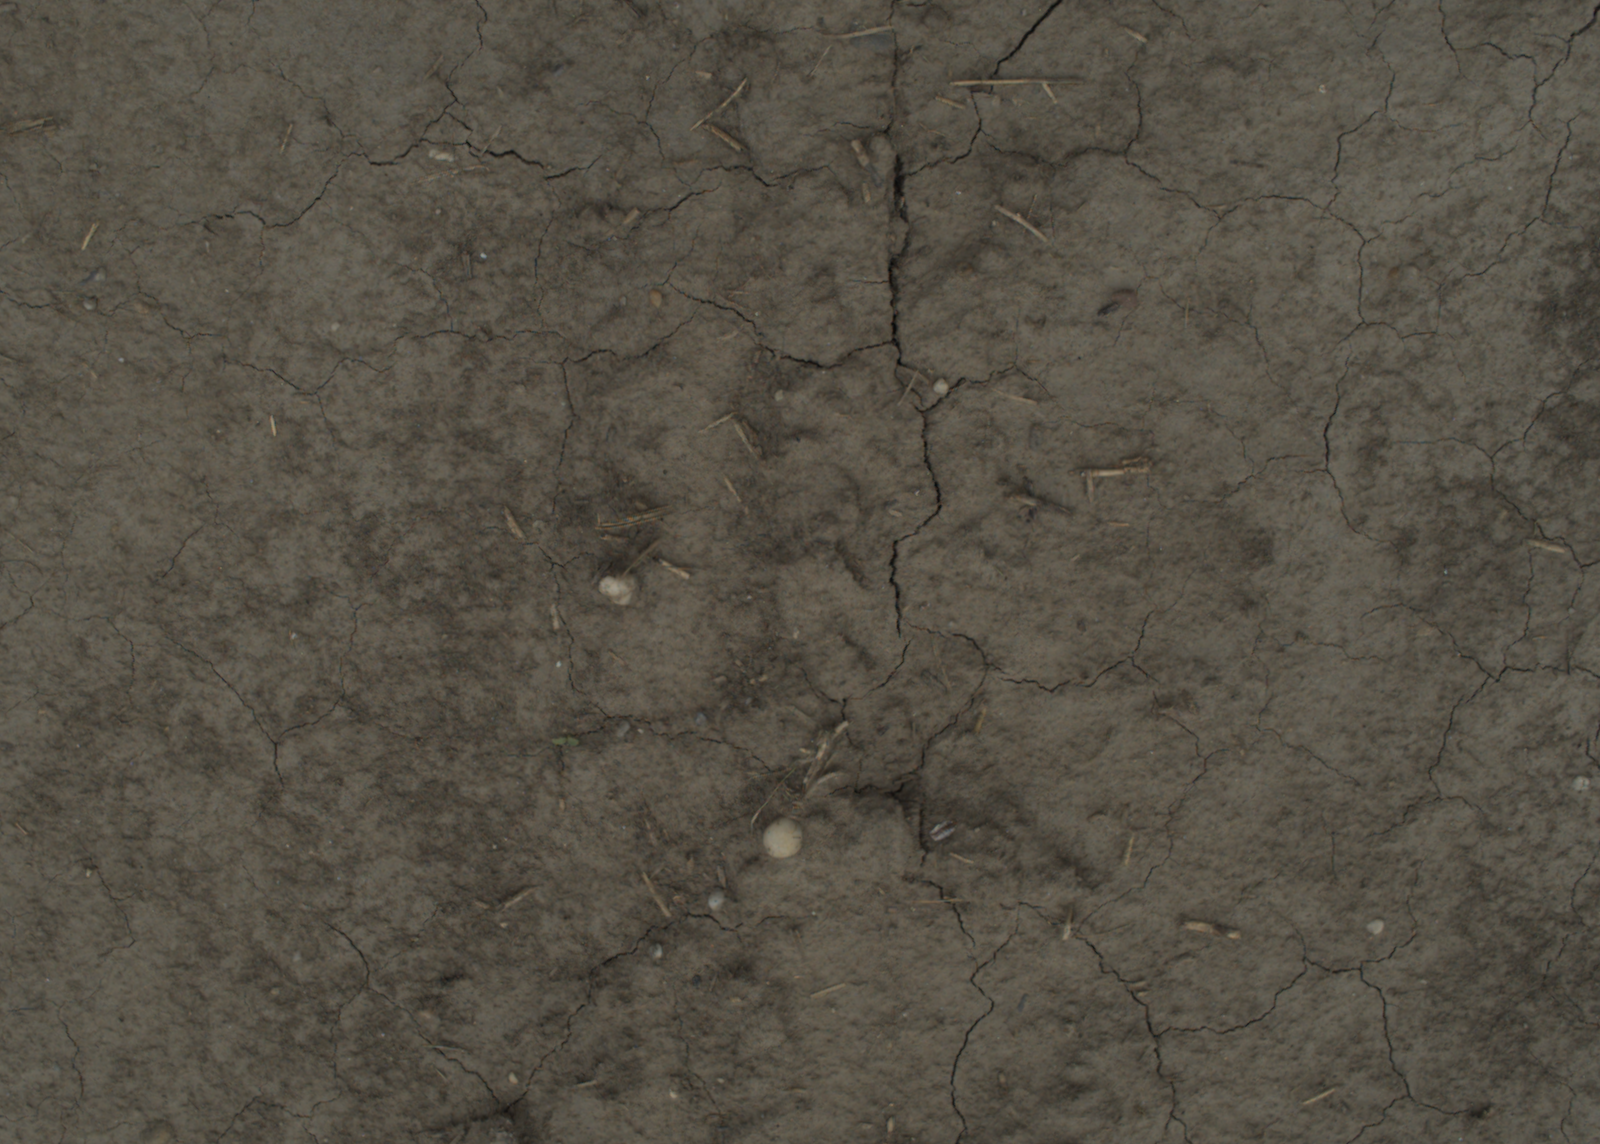
Capture date: 05.07.2021 13:27:17
Weather: cloudy
Wind: medium
Seeding date: 08.06.2021
Plant canopy height (mm): 961